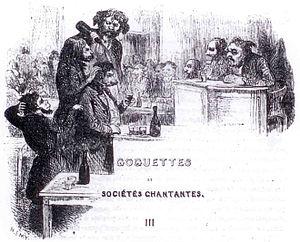
La goguette des Animaux à Paris vue par Henri Emy.
La goguette des Animaux appelée également goguette de la Ménagerie est une célèbre goguette parisienne fondée par Charles Gille en 1839.